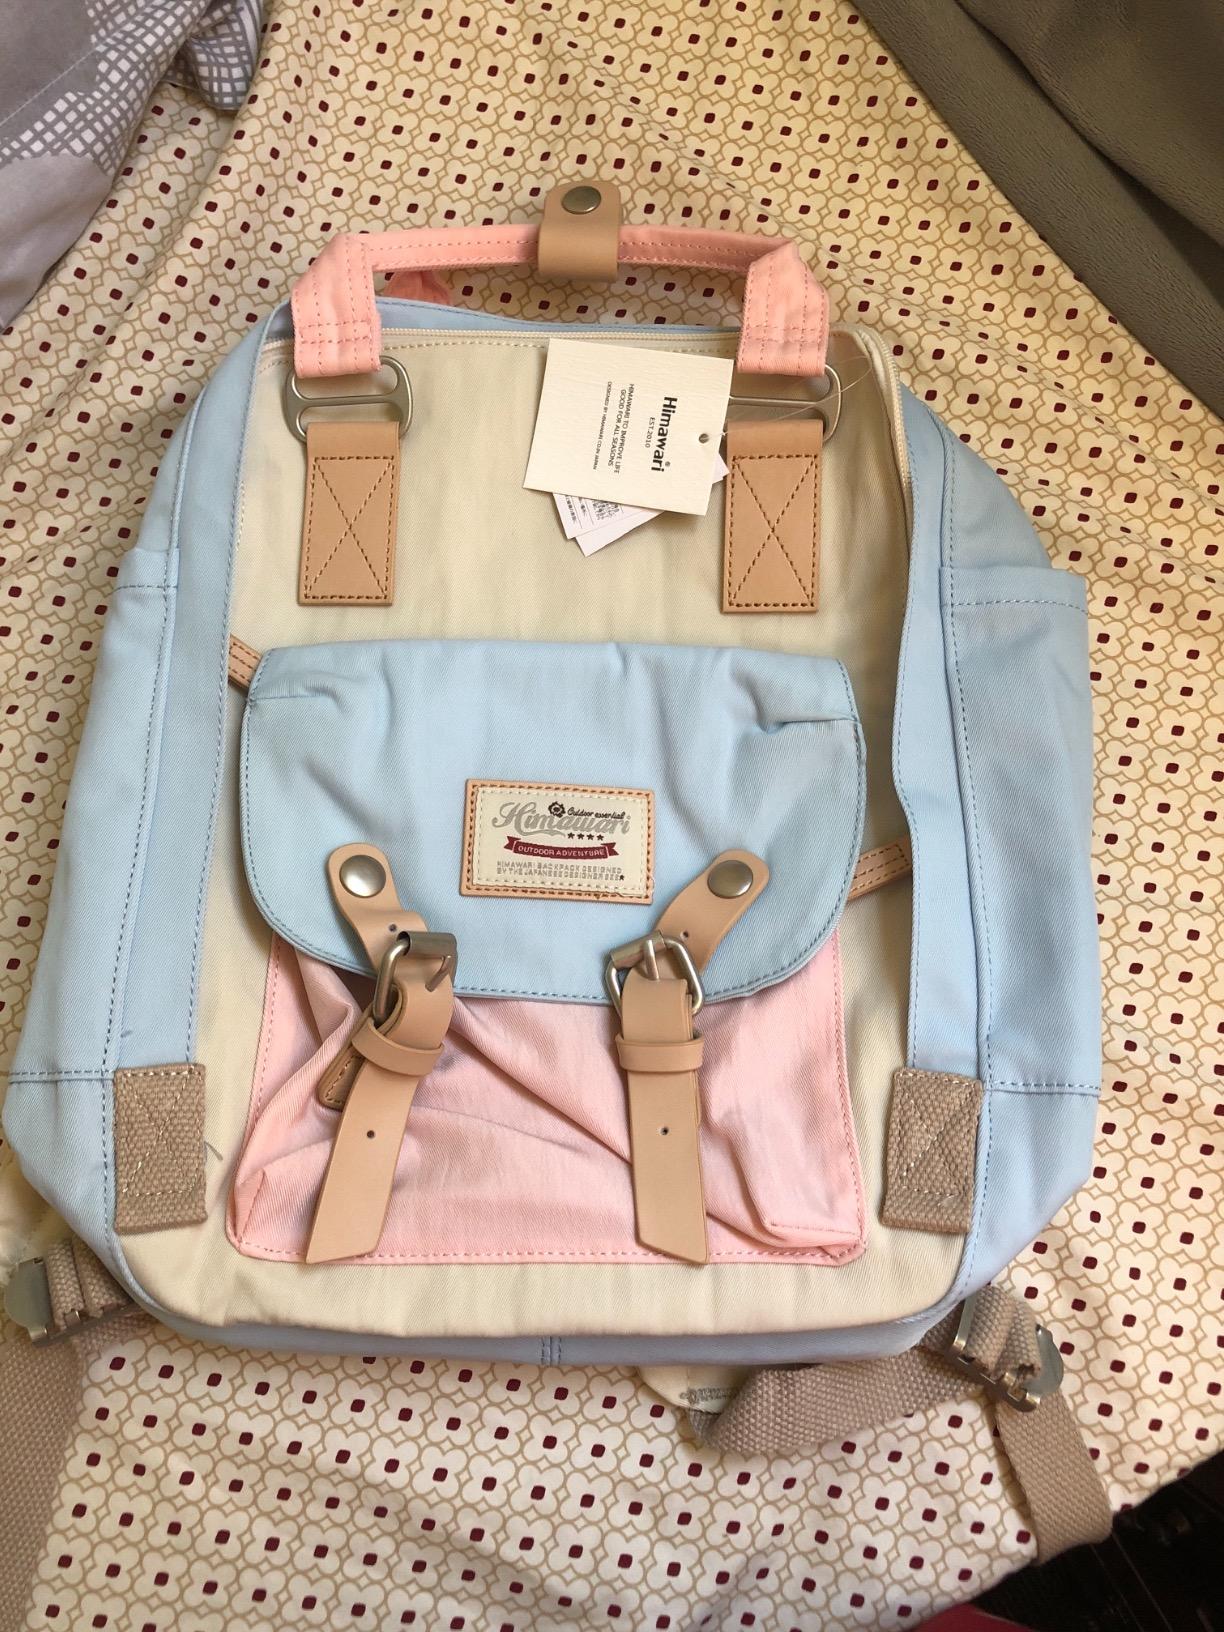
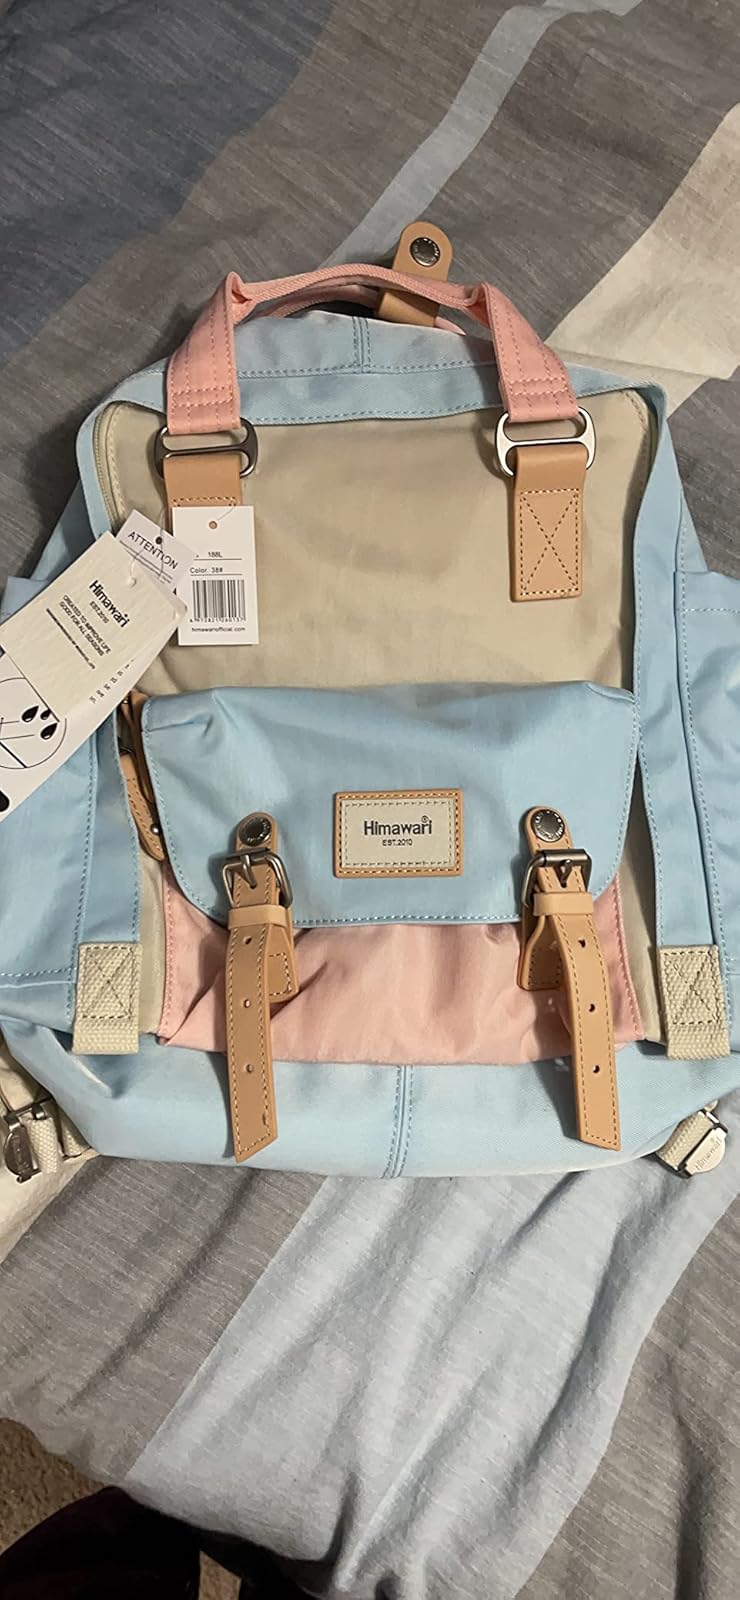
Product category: bag
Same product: yes